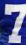
Number: 7